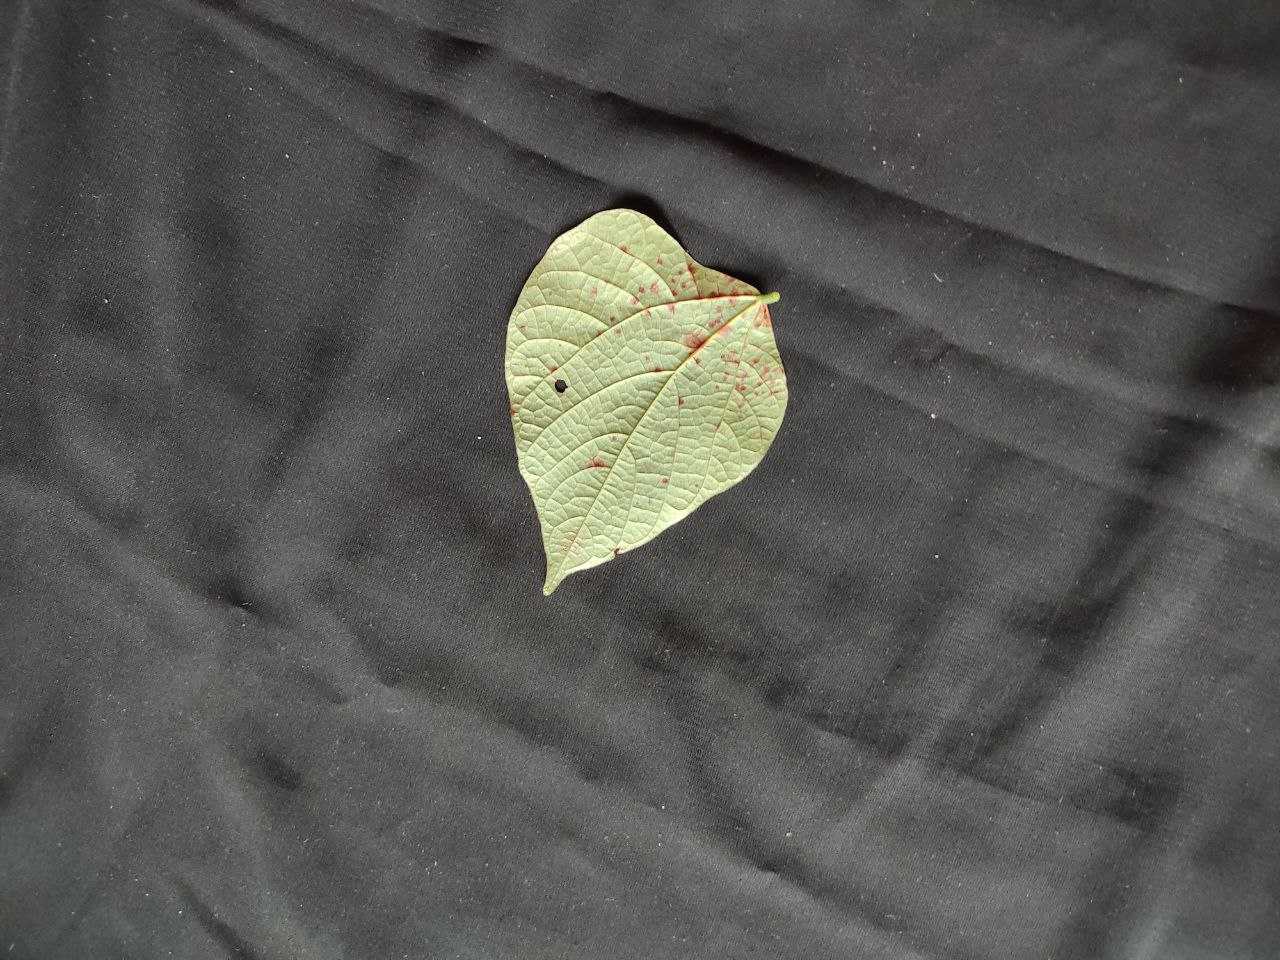
Crop: bean
Leaf condition: Rust